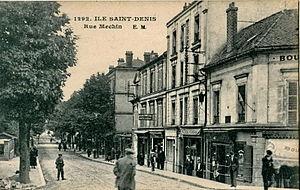
carte postale ancienne éditée par EM, N°1292L'Île-Saint-Denis
L'Île-Saint-Denis est une commune française située dans le département de la Seine-Saint-Denis souvent considérée, à tort, comme une partie de la ville de Saint-Denis en région Île-de-France. Par sa taille et sa population, il s'agit d'une des plus petites communes de la Seine-Saint-Denis.
La rue Méchin située dans la commune de L'Île-Saint-Denis en est une des artères principales.